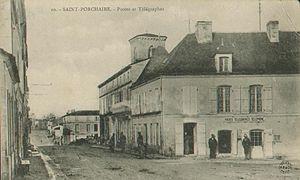
Le bourg de Saint-Porchaire en 1911
Saint-Porchaire est une commune du sud-ouest de la France, située dans le département de la Charente-Maritime. Ses habitants sont appelés les Saint-Porcherois et les Saint-Porcheroises.